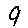
Label: 9